Per Krafft the Elder

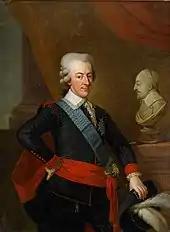
Portrait of Gustave III of Sweden, 1786

In 1768 Krafft returned to Stockholm after 21 years abroad. Pastel were now out of style, and oil paintings again in vogue. Before the portrait orders increased, Krafft undertook other assignments. In 1770, he painted an altarpiece for Muskö chapel. In competition with Lorens Pasch the Younger who painted the court and nobility, Krafft mostly painted the local bourgeois and scholars. He did portraits of Carl Christoffer Gjörwell Sr., Niclas Sahlgren, Emanuel Swedenborg, Sven Lagerbring, Carl Michael Bellman, Carl Linnaeus, Jonas Alströmer and peasantry President Anders Mattsson. At Uppsala University Krafft performed a couple of chancellor portraits, including King Adolf Frederick and King Gustavus III as Crown Prince. Later, he received more orders of King Gustaf III and his queen, and received the title of Professor in 1773 and was elected to the painting academy. At the Academy Krafft painted his self-portrait around 1775.